Great Fire of Valparaíso

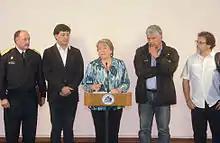
President Michelle Bachelet during a press conference about the wildfire

The wildfire started on the afternoon of 12 April at 16:40 local time (19:40 UTC) in the Camino La Pólvora area near the El Molle dump in the commune of Valparaíso. As an initial measure, the Regional Government of Valparaíso ("Intendencia de Valparaíso"), along with the ONEMI ("Oficina Nacional de Emergencia del Ministerio del Interior") and the CONAF ("Corporación Nacional Forestal"), declared red alert in the commune. The fire, however, grew uncontrolled, and affected several houses. Subsequently, the Chilean government declared Valparaíso a disaster zone, which was later expanded to a state of constitutional exception, which allowed the Chilean Army to take control of the city, with the purpose of guarding the people's safety and maintaining public order. Several areas of the city were evacuated.